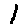
Label: 1